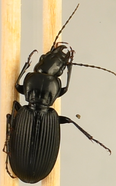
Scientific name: Pterostichus lachrymosus
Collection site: Mountain Lake Biological Station NEON (MLBS), plot MLBS_009